Members of the Victorian Legislative Assembly, 1864–1865

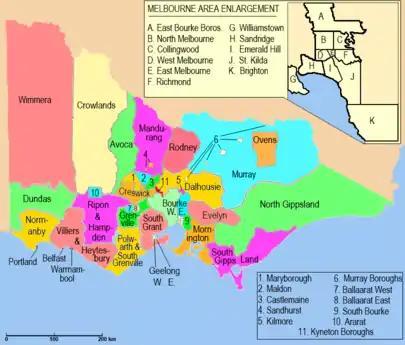
Victorian Legislative Assembly districts, 1859–1877

Francis Murphy was Speaker.